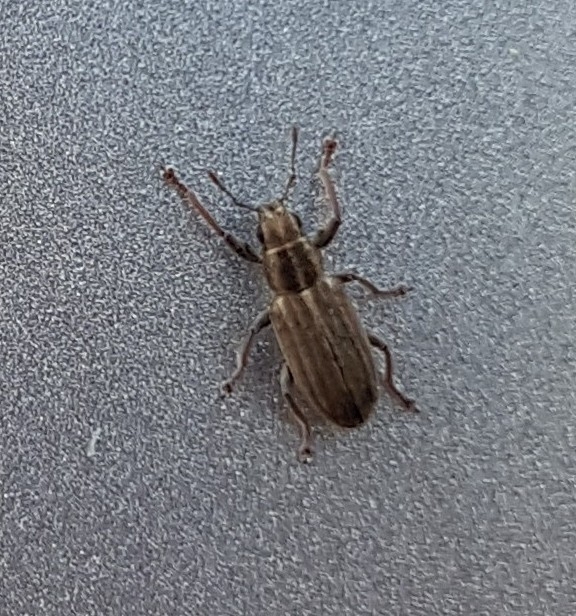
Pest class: pea_leaf_weevil